Ice hockey at the 1932 Winter Olympics

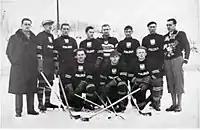
The Polish national team during the Olympics.

Team Germany was the oldest team in the tournament, averaging 25 years and 6 months. Gold medalists team Canada was the youngest team in the tournament, averaging 24 years and 5 months. Tournament average was 24 years and 9 months.